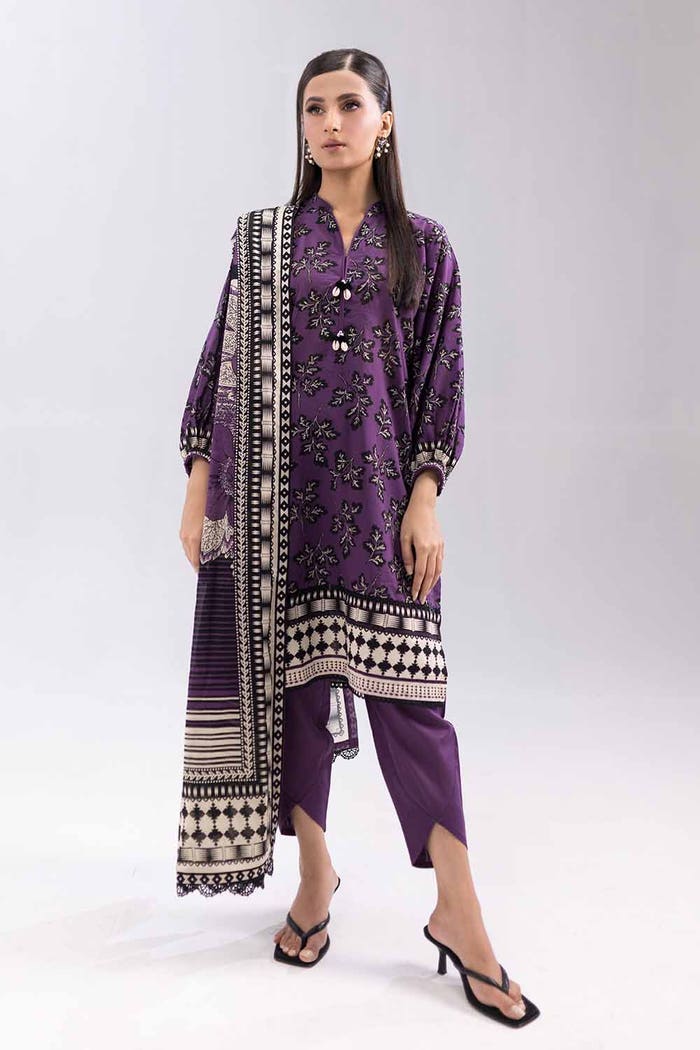
purple multi embroidered salwar suit